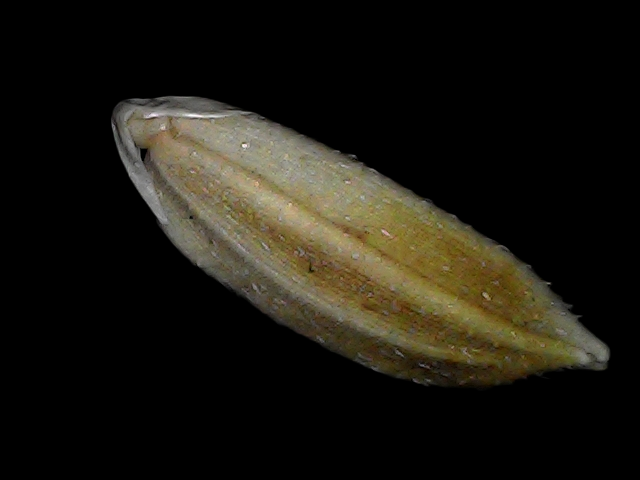
Rice variety: Bd91